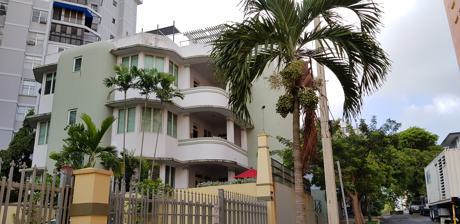
Building: Edificio Aboy
Country: Puerto Rico
Year built: 1937
United States historic place Edificio Aboy U.S. National Register of Historic Places Puerto Rico Historic Sites and Zones Edificio Aboy in 2018 Location 603 Aboy St., San Juan, Puerto Rico Coordinates 18°27′22″N 66°04′53″W / 18.45611°N 66.08139°W / 18.45611; -66.08139 ( Edificio Aboy ) Area less than one acre Built 1937 ( 1937 ) Architect Jorge Julia Pasarell Architectural style Art Deco NRHP reference No. 01001069 RNSZH No. 2000-(RMSJ)-00-JP-SH Significant dates Added to NRHP September 28, 2001 Designated RNSZH October 30, 2002 The Edificio Aboy (also El Faro ) is a private three-level residence located in San Juan, on the island of Puerto Rico . It is located in Miramar , an area of Santurce , which is a barrio of San Juan. Made of concrete with metal and wood details, the residence features large bay windows on all floors, and circular balconies that curve around a corner of the building. The Edificio Aboy is one of the best representations of Art Deco style on the island of Puerto Rico. References